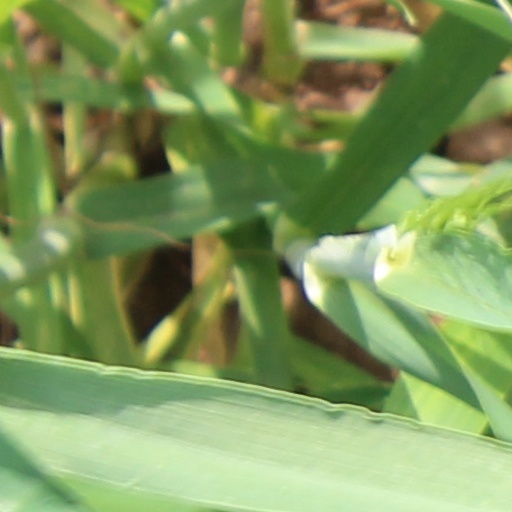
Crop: wheat